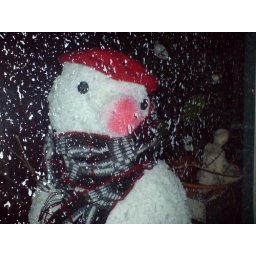
i still miss xmas but this window display on royal hill in greenwich helps a lot.